Carlotta Marchisio

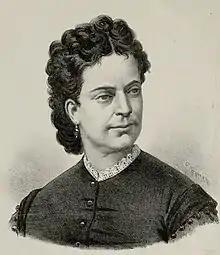
Portrait of Carlotta Marchisio by Giovanni Ferrero

Carlotta Marchisio (8 December 1835 – 28 June 1872) was an Italian operatic soprano and one of Rossini's favorite singers. Her voice was noted for its agility and beautiful timbre.